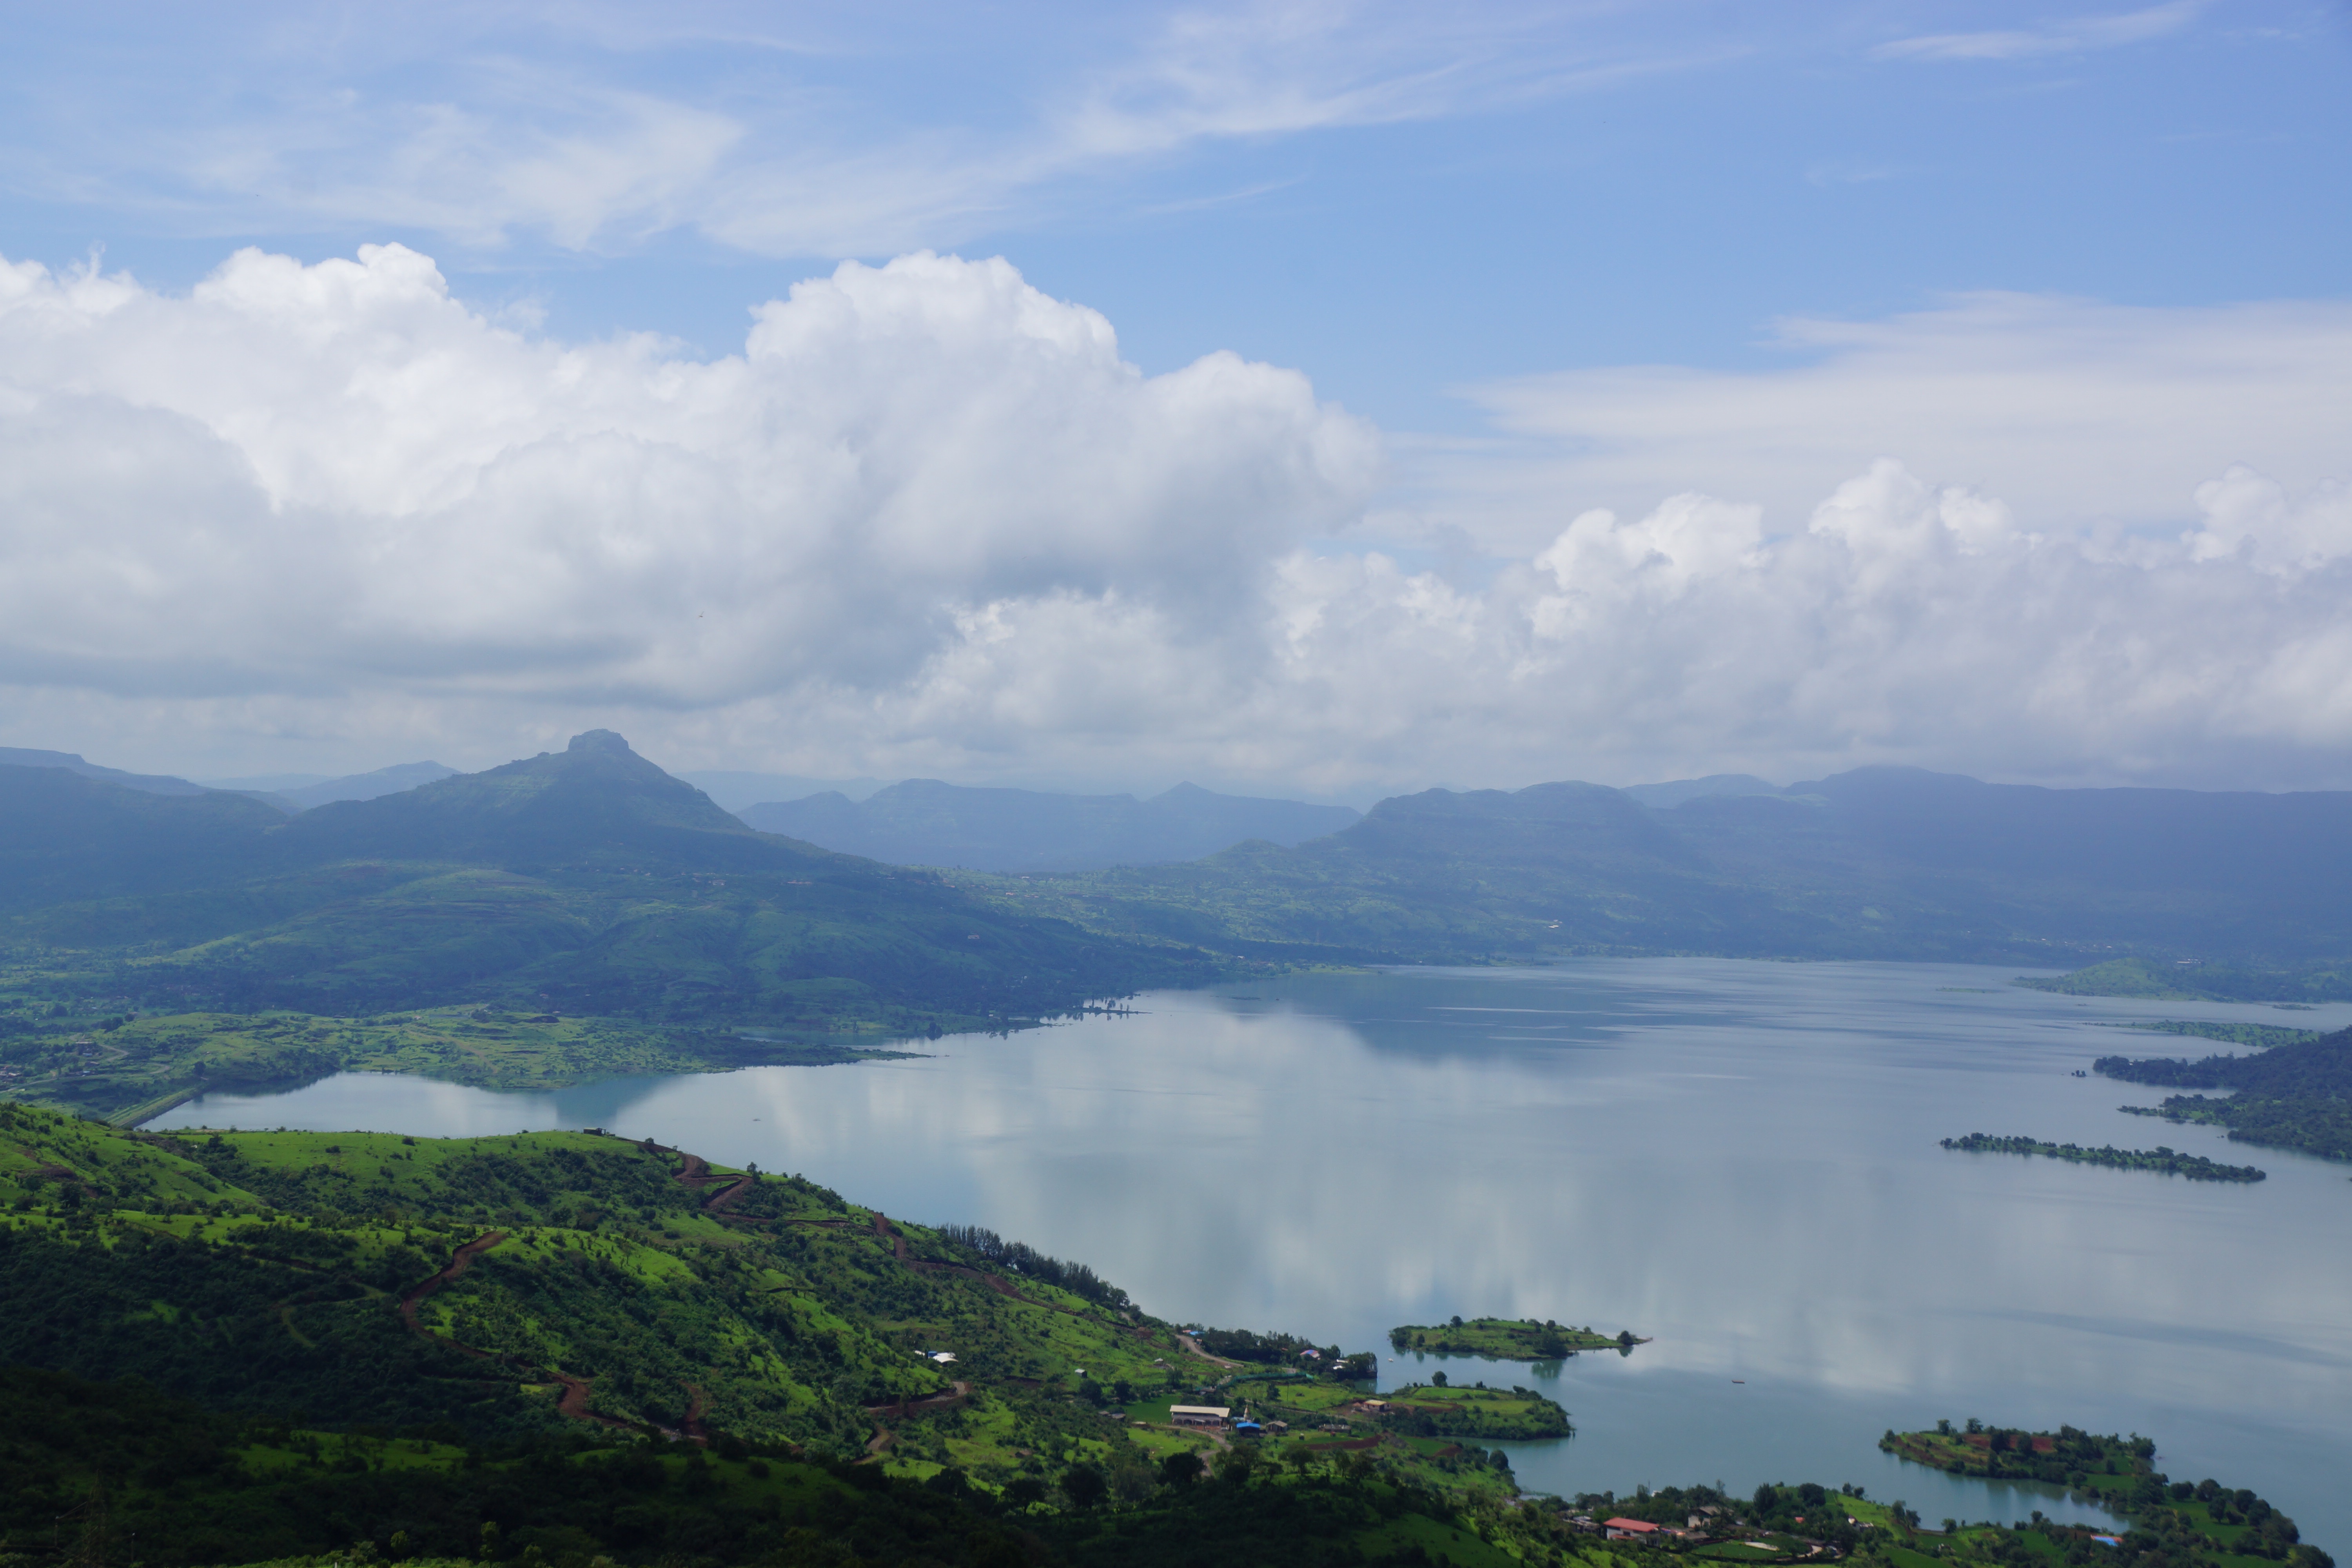
landscape, sea, mountain, cloud, hill, lake, mountain range, fjord, reservoir, highland, body of water, plateau, fell, loch, landform, geographical feature, atmospheric phenomenon, mountainous landforms